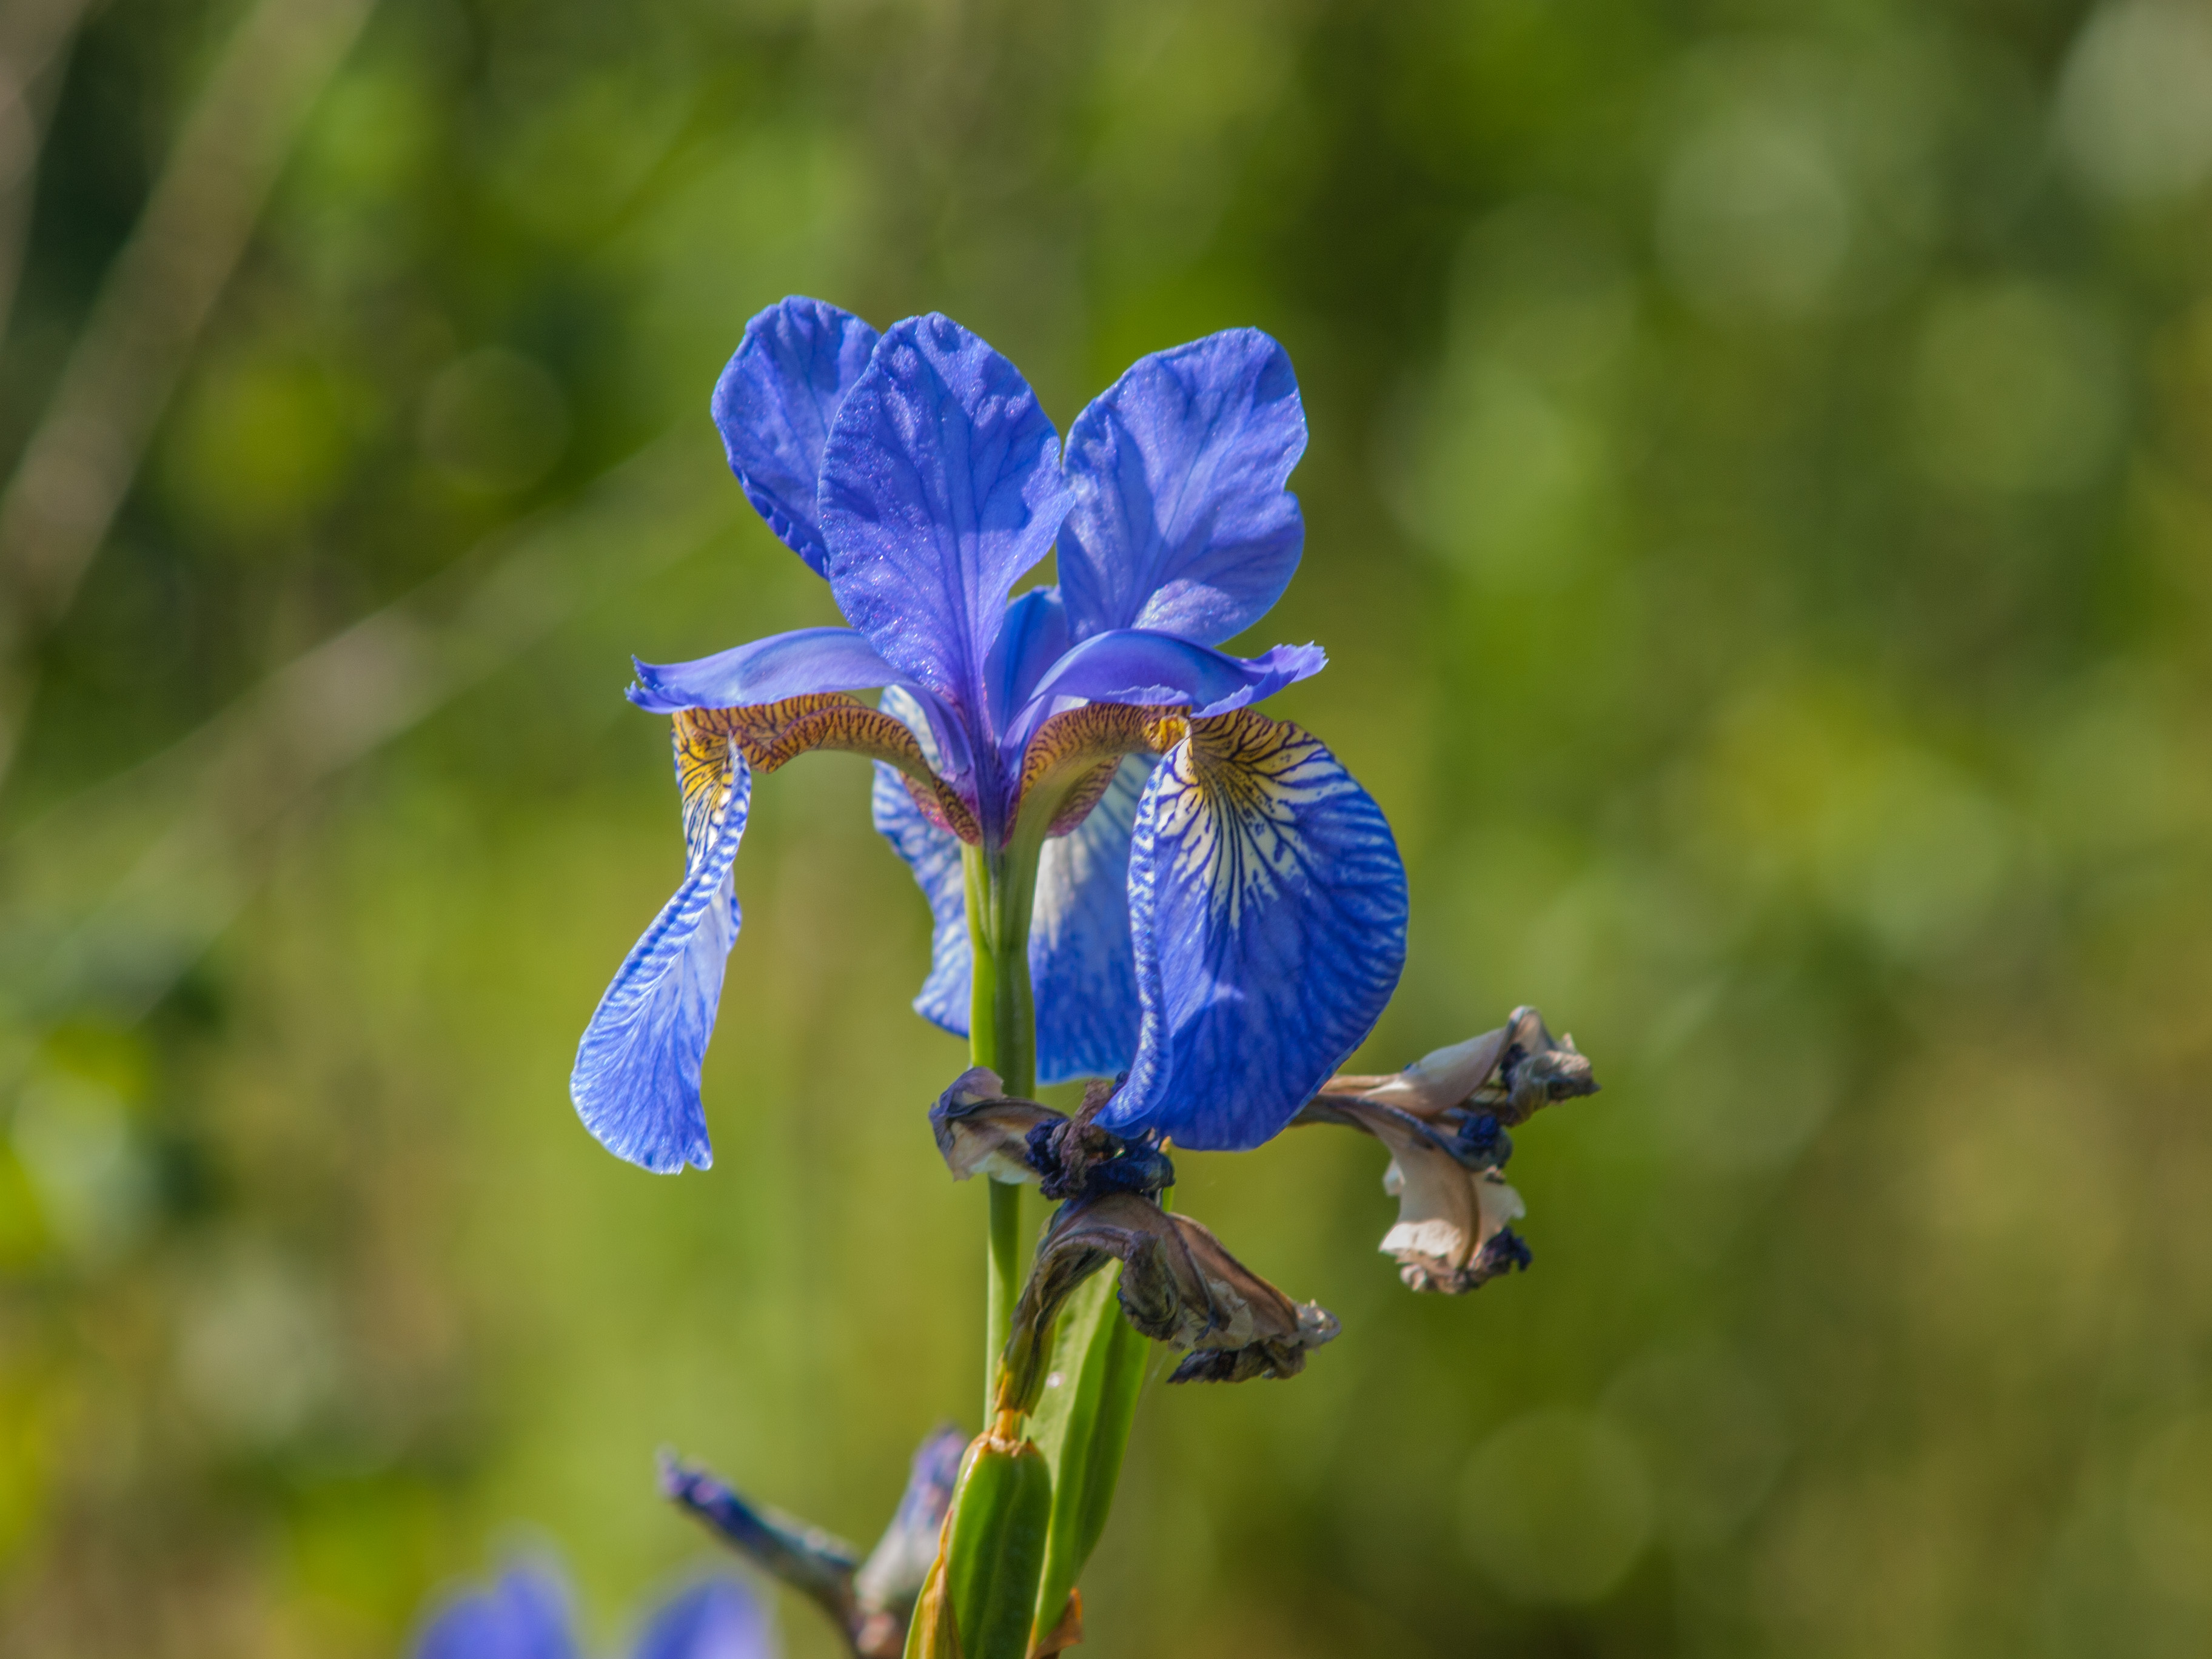
flower, flowering plant, blue, plant, petal, iris, spring, wildflower, iris family, dayflower family, iris versicolor, dayflower, delphinium, gentian family, borage family, perennial plant